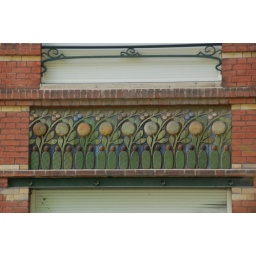
Ceramic tiles under a window - flower pattern